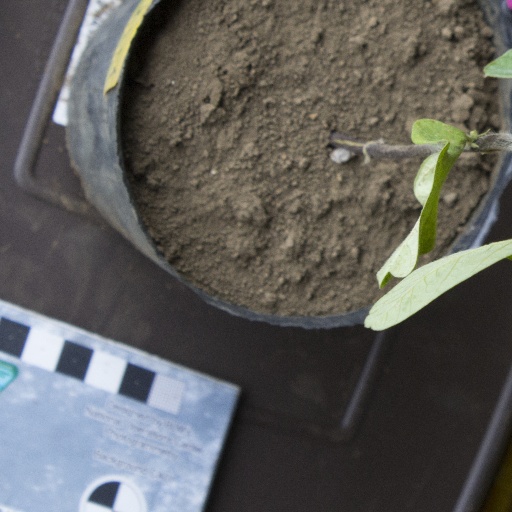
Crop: soybean